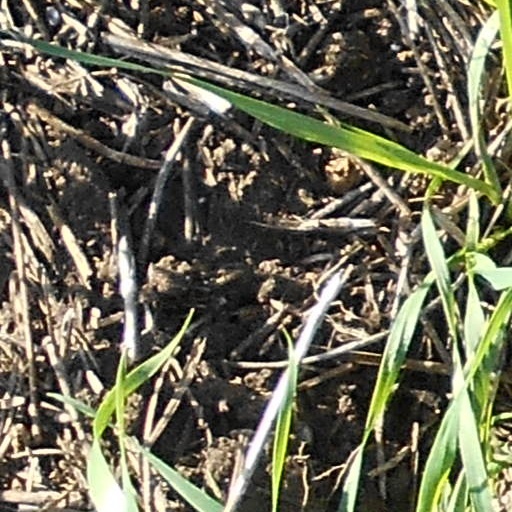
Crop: wheat